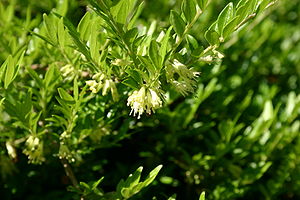
Ligustergedeblad
Foto: SB_Johnny
Foto: SB_Johnny
Ligustergedeblad, også skrevet Liguster-Gedeblad, er en stedsegrøn busk med en overhængende til udbredt vækst. grenene er spinkle og kun svagt forgrenede. Alle dele af planten er svagt giftig – også de indbydende bær. Blomsterne har en fin duft af kaprifolie tilsat citron.